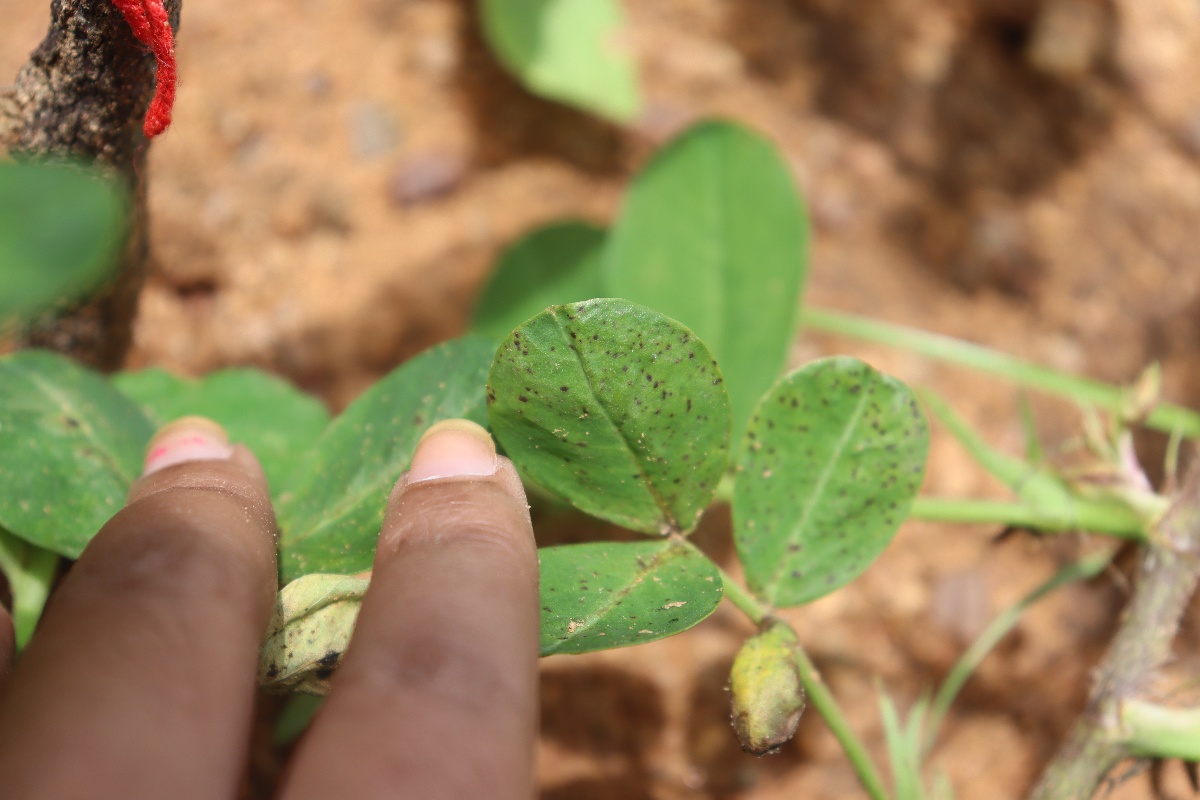
Label: early_leaf_spot